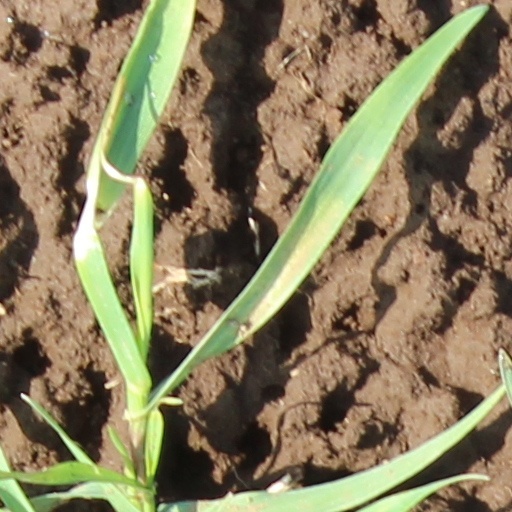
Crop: wheat